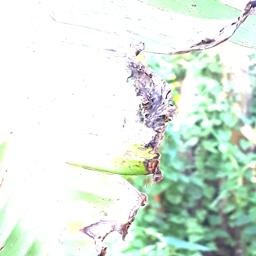
Label: POTASSIUM DEFICIENCY